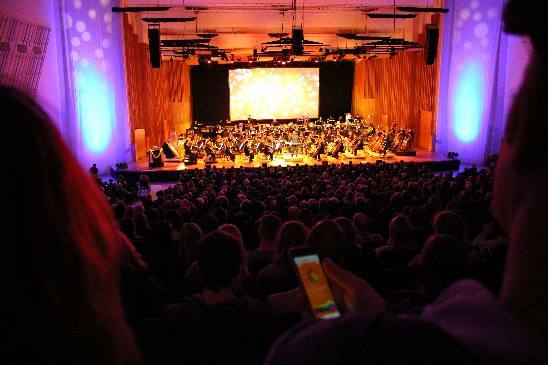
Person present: Yes